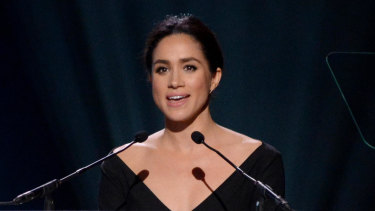
Gender: women